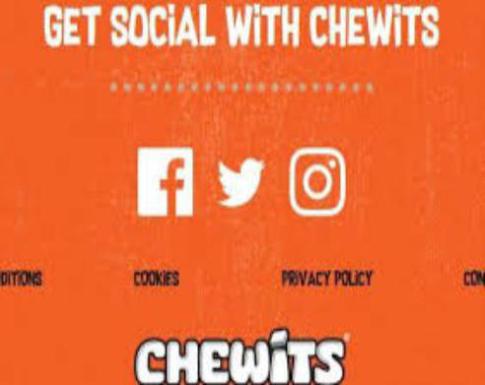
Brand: chewits
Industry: Food